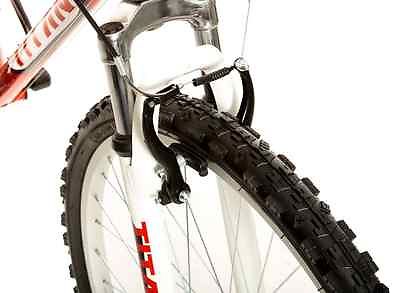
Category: bicycle